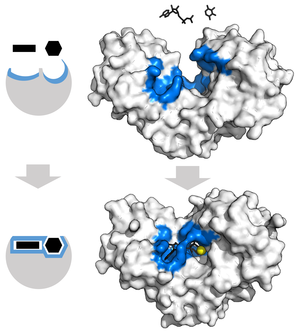
Une enzyme est une protéine dotée de propriétés catalytiques. Presque toutes les biomolécules capables de catalyser des réactions chimiques dans les cellules sont des enzymes ; certaines biomolécules catalytiques sont cependant constituées d'ARN et sont donc distinctes des enzymes : ce sont les ribozymes.